China Strike Force

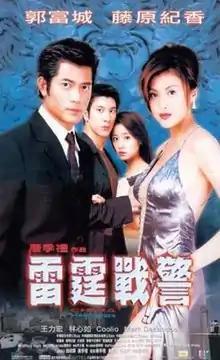
Hong Kong poster

China Strike Force is a 2000 Hong Kong action film starring Aaron Kwok, Norika Fujiwara, Leehom Wang and Ruby Lin alongside American stars Mark Dacascos and Coolio. It was directed by Stanley Tong and written by Tong and Steven Whitney.